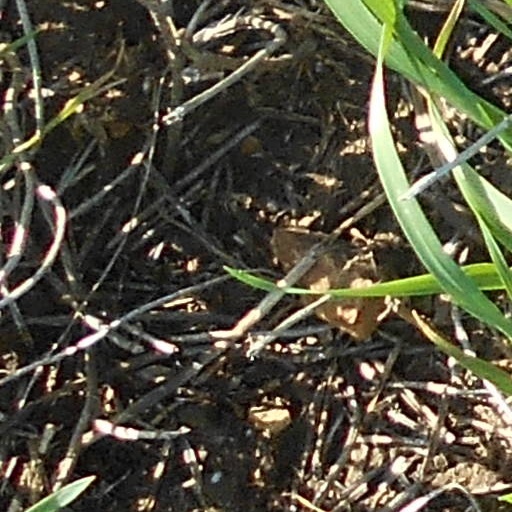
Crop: wheat